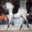
Label: horse